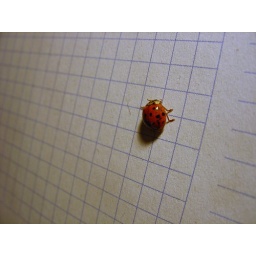
Little lady bug flying around my desk at the moment.